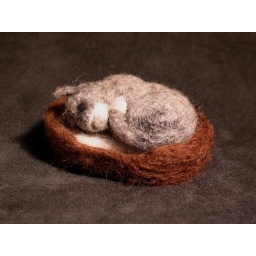
Needle-felted kitty in a basket